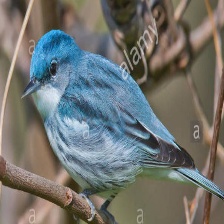
Species: CERULEAN WARBLER
Scientific name: SETOPHAGA CERULEA